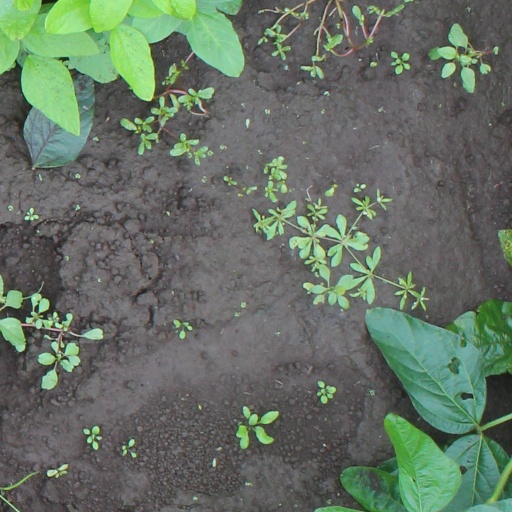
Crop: soybean